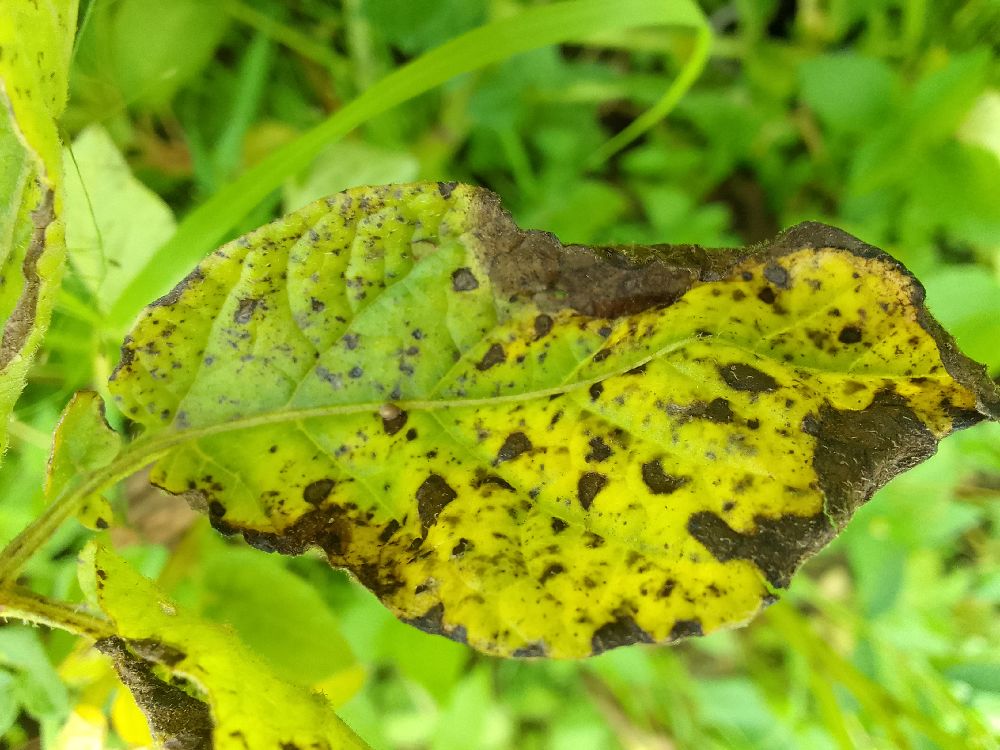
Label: Early blight